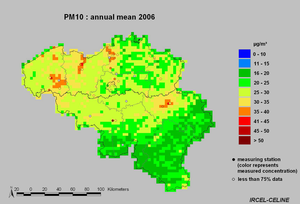
Cellule interrégionale de l'environnement est un organisme informant sur la qualité de l'air ambiant en Belgique.